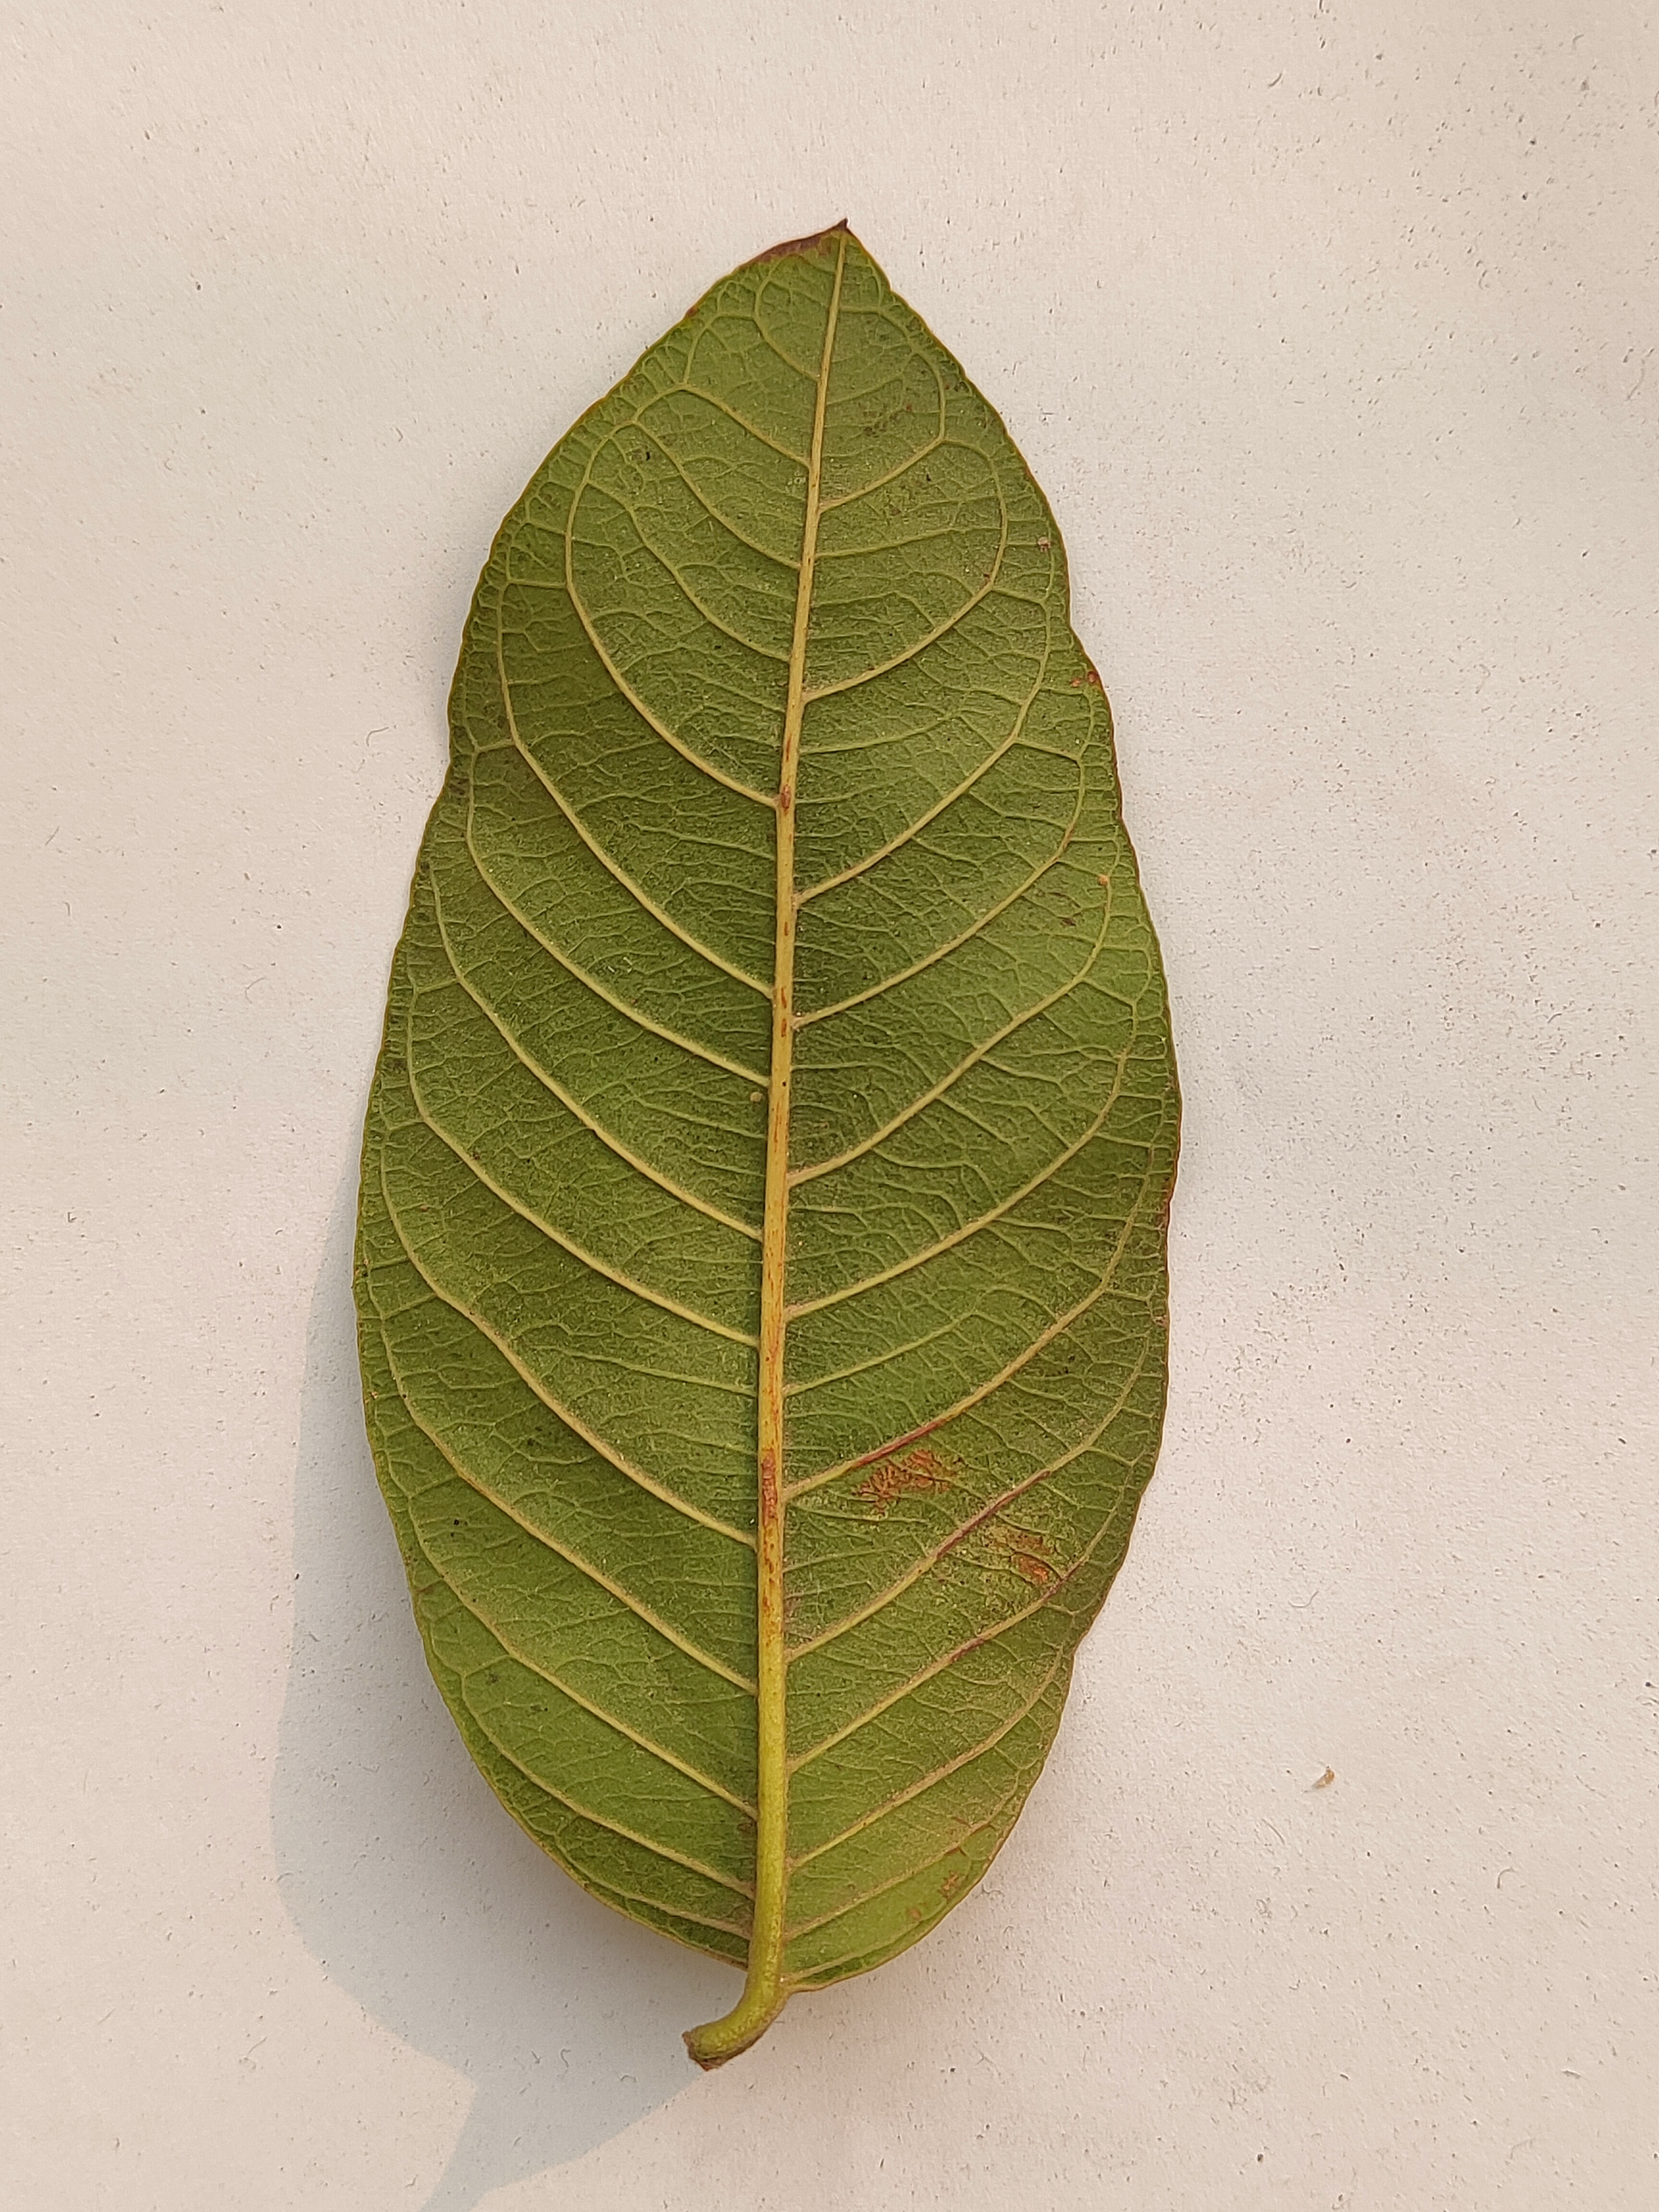
Leaf variety: Guava